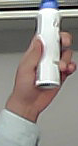
Product: dove_spray